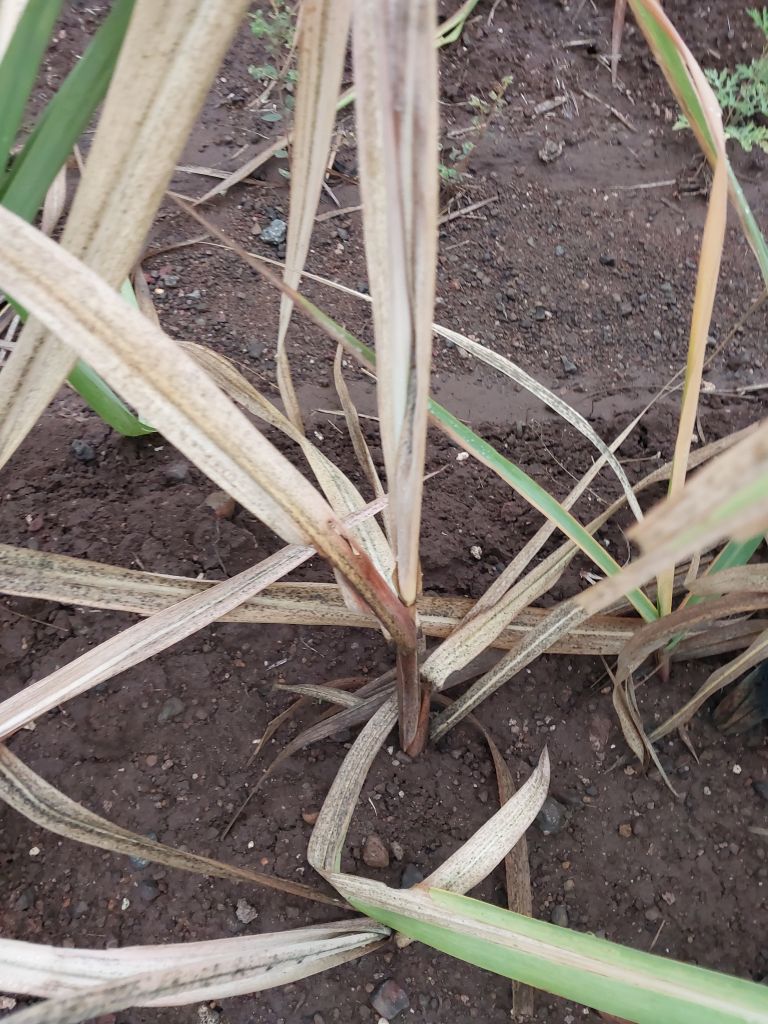
Label: Sett Rot